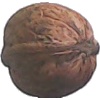
Label: walnut